Rye

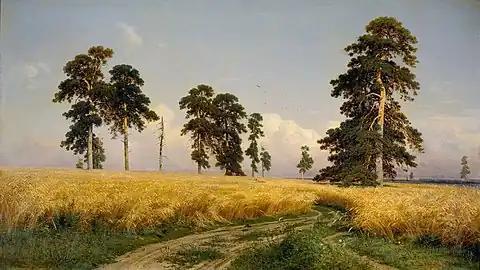
1878 oil painting "A Rye Field" by Ivan Shishkin

Since the Middle Ages, people have cultivated rye widely in Central and Eastern Europe. It serves as the main bread cereal in most areas east of the France–Germany border and north of Hungary. In Southern Europe, it was cultivated on marginal lands.